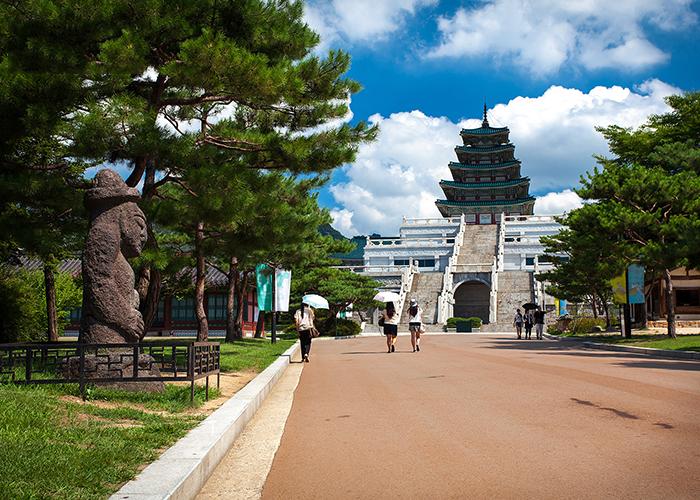
ở phía xa xa của khung hình có sự xuất hiện của một ngôi nhà cổ